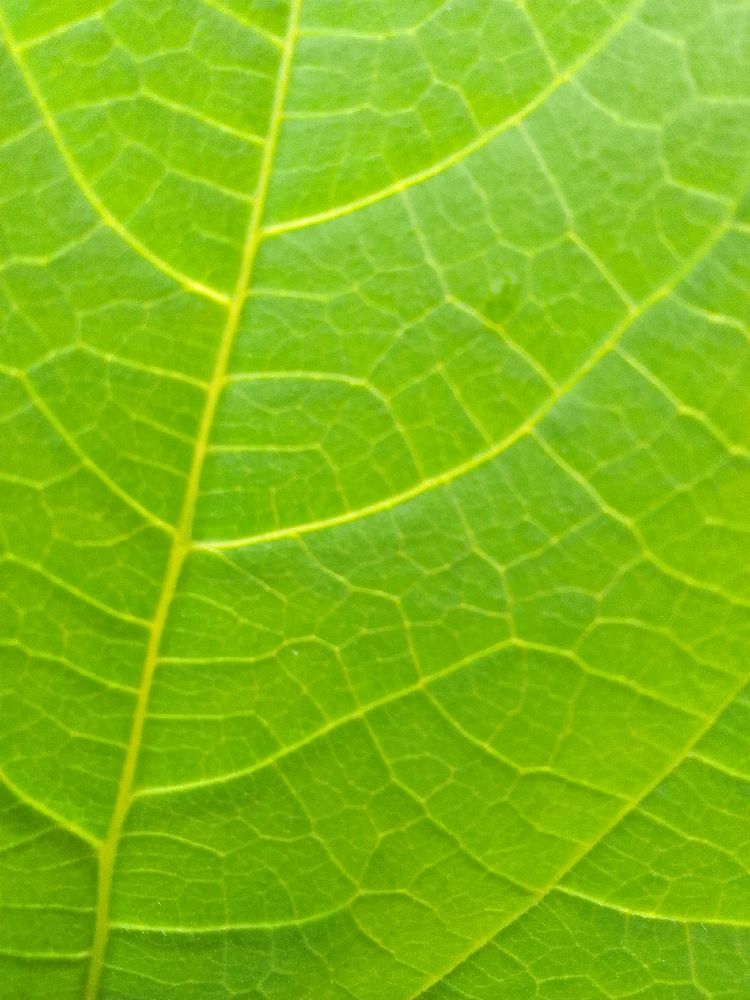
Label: healthy